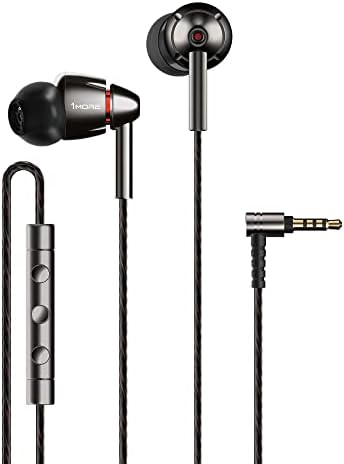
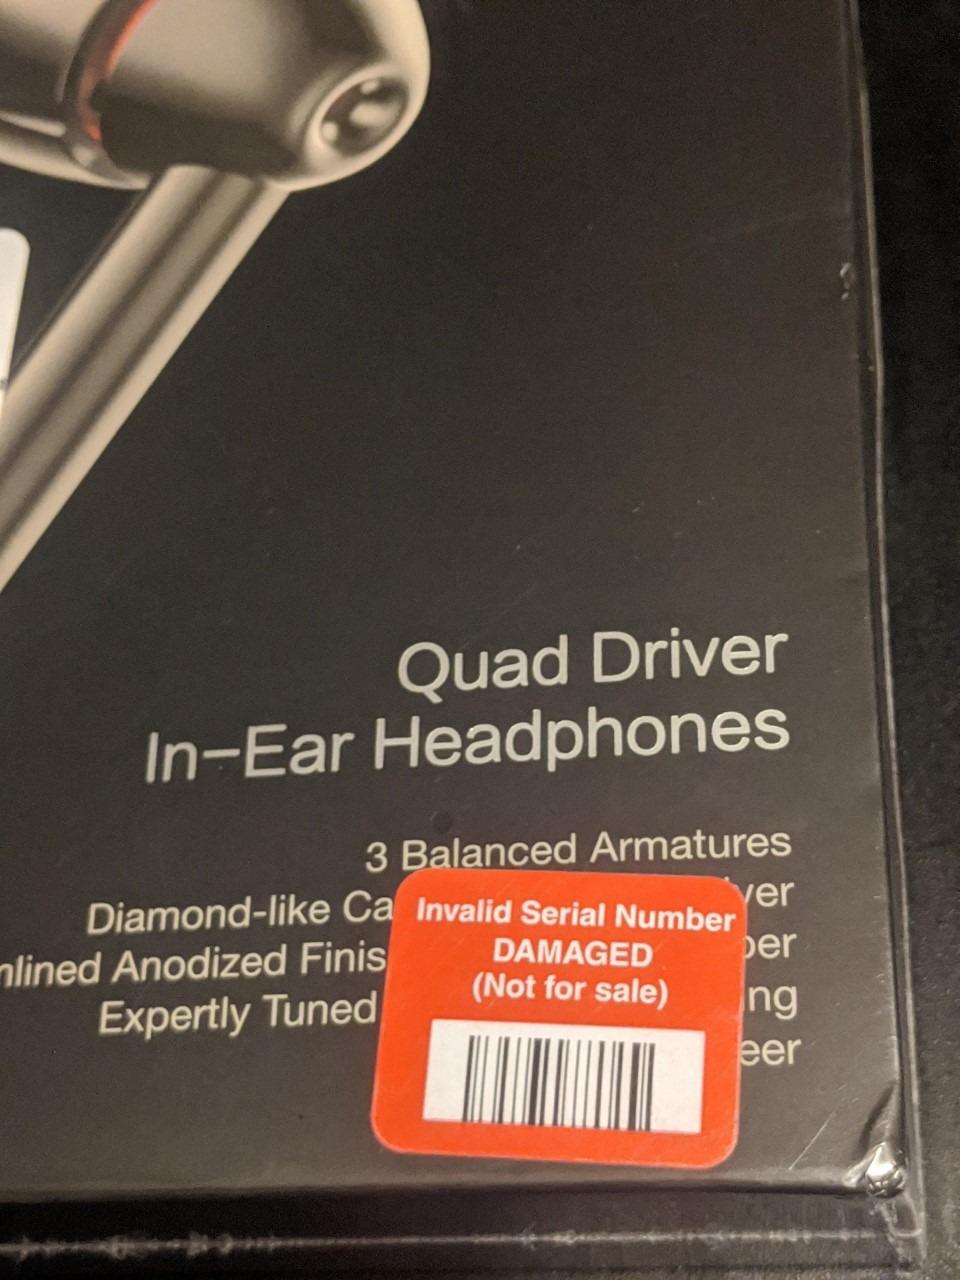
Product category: headphones
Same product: yes